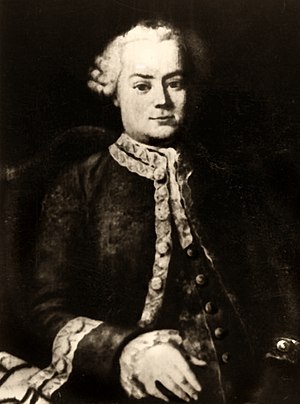
Samuel Gottlieb Gmelin
Samuel Gottlieb Gmelin var en tysk botaniker, nevø til Johann Georg Gmelin d.y..